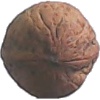
Label: walnut